Tarot

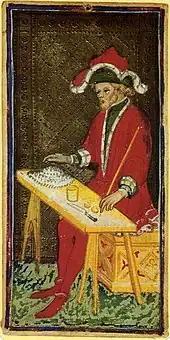
The magician from the Pierpont Morgan Bergamo Visconti-Sforza pack

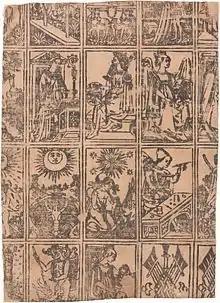
The "Cary sheet", a partial uncut sheet of Milanese "tarocchi", 1500

Tarot (first known as "trionfi" and later as tarocchi or tarocks) is a set of playing cards used in tarot games and in fortune-telling or divination. From at least the mid-15th century, the tarot was used to play trick-taking card games such as Tarocchini. From their Italian roots, tarot games spread to most of Europe, evolving into new forms including German Grosstarok and modern examples such as French Tarot and Austrian Königrufen.